Wayne Maxwell

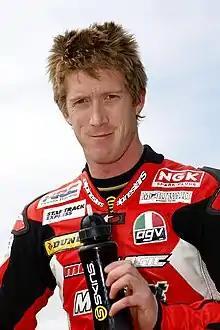
Maxwell in 2009

Wayne Maxwell (born 18 October 1982) is a retired professional motorcycle racer from Australia. He was the Australian Superbike champion in 2013, 2020, 2021 and the Australasian Superbike and Australian FX Superbike champion in 2014. He races in the Australasian Superbike Championship aboard a Yamaha YZF-R1.